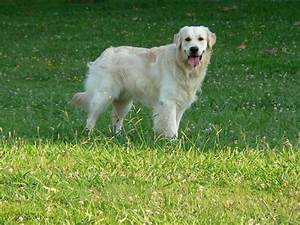
Label: dog